Schleswig-Holstein-Sonderburg

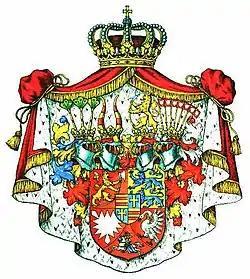
Coat of arms of the Dukes of Schleswig-Holstein-Sonderburg

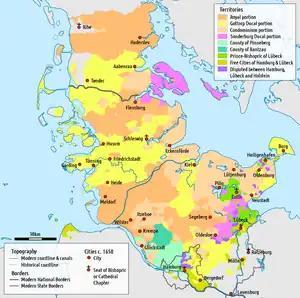
Schleswig and Holstein around 1650: the estates of the Sonderburg lines were divided into regions around the Danish island of Als and the regions south of Plön

Schleswig-Holstein-Sonderburg was the name of a branch line of the House of Oldenburg as well as the name of their land. It existed from 1564 until 1668 and was a titular duchy under the King of Denmark, rather than a true territorial dukedom in its own right. The seat of the duke was Sønderborg. Parts of the domain were located in Denmark (in the Duchy of Schleswig), mainly on the islands of Als and Ærø and around Glücksburg, whilst other lands were part of the Holy Roman Empire (in the Duchy of Holstein), including the "Ämter" of Plön, Ahrensbök, and Reinfeld. As a result of various inheritance arrangements it fragmented into numerous small territories which were eventually absorbed into Greater Denmark in the 18th century.